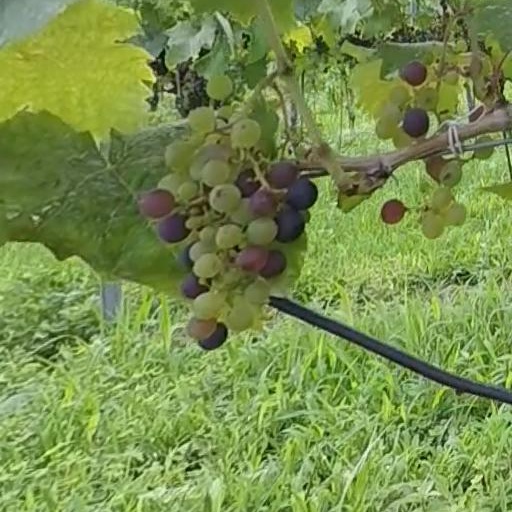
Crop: grape